Viamala

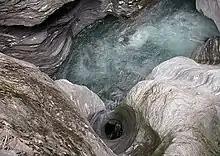
Pothole

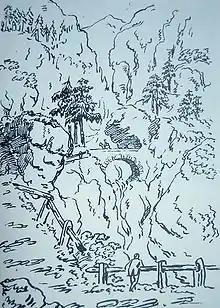
Viamala in a drawing by J. W. Goethe; 1 June 1788

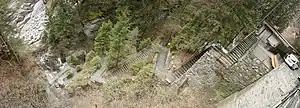
Tourist access at the gorge

Viamala or Via Mala (Romansh: literally, "bad path") is a narrow gorge along the river Hinterrhein between Zillis-Reischen and Thusis in the Canton of Graubünden, Switzerland, as well as the ancient and notorious pathway which traverses the gorge. Historically the Viamala was the most serious obstacle on the approach to the Splügen and San Bernardino mountain passes.